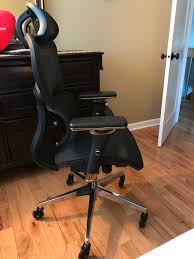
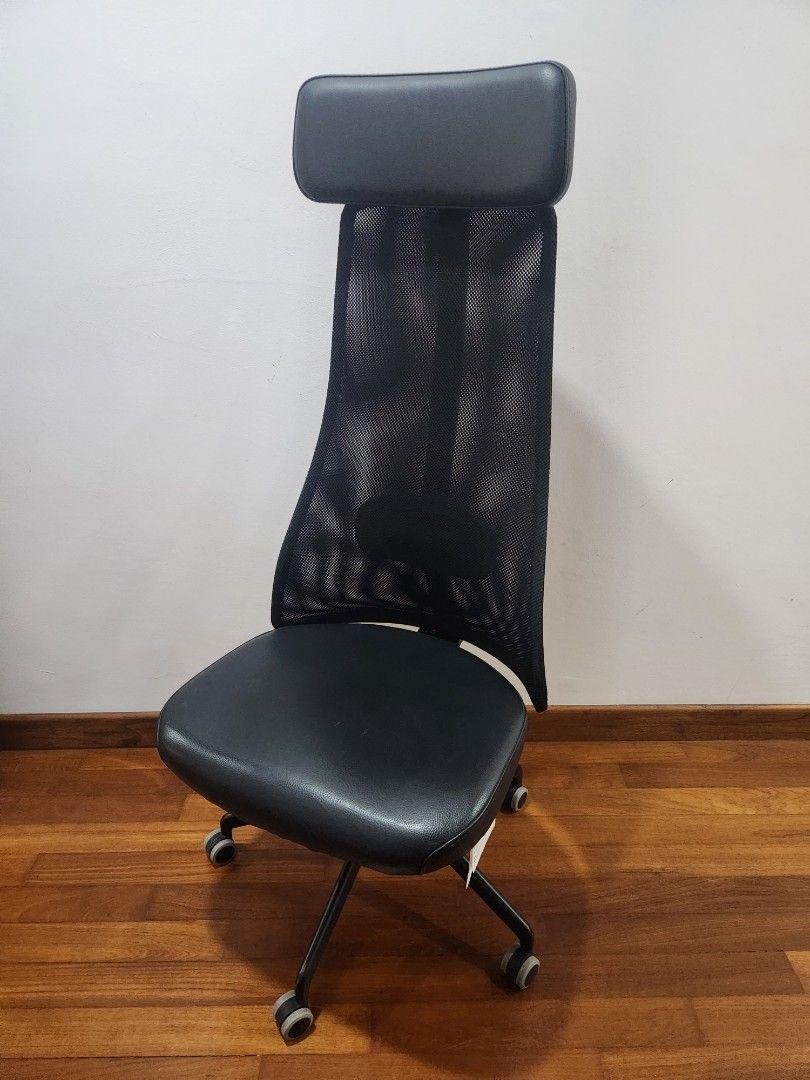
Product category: items_chair
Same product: no